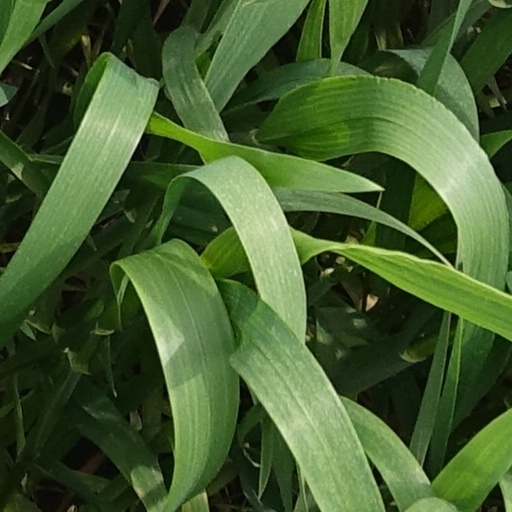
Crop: wheat